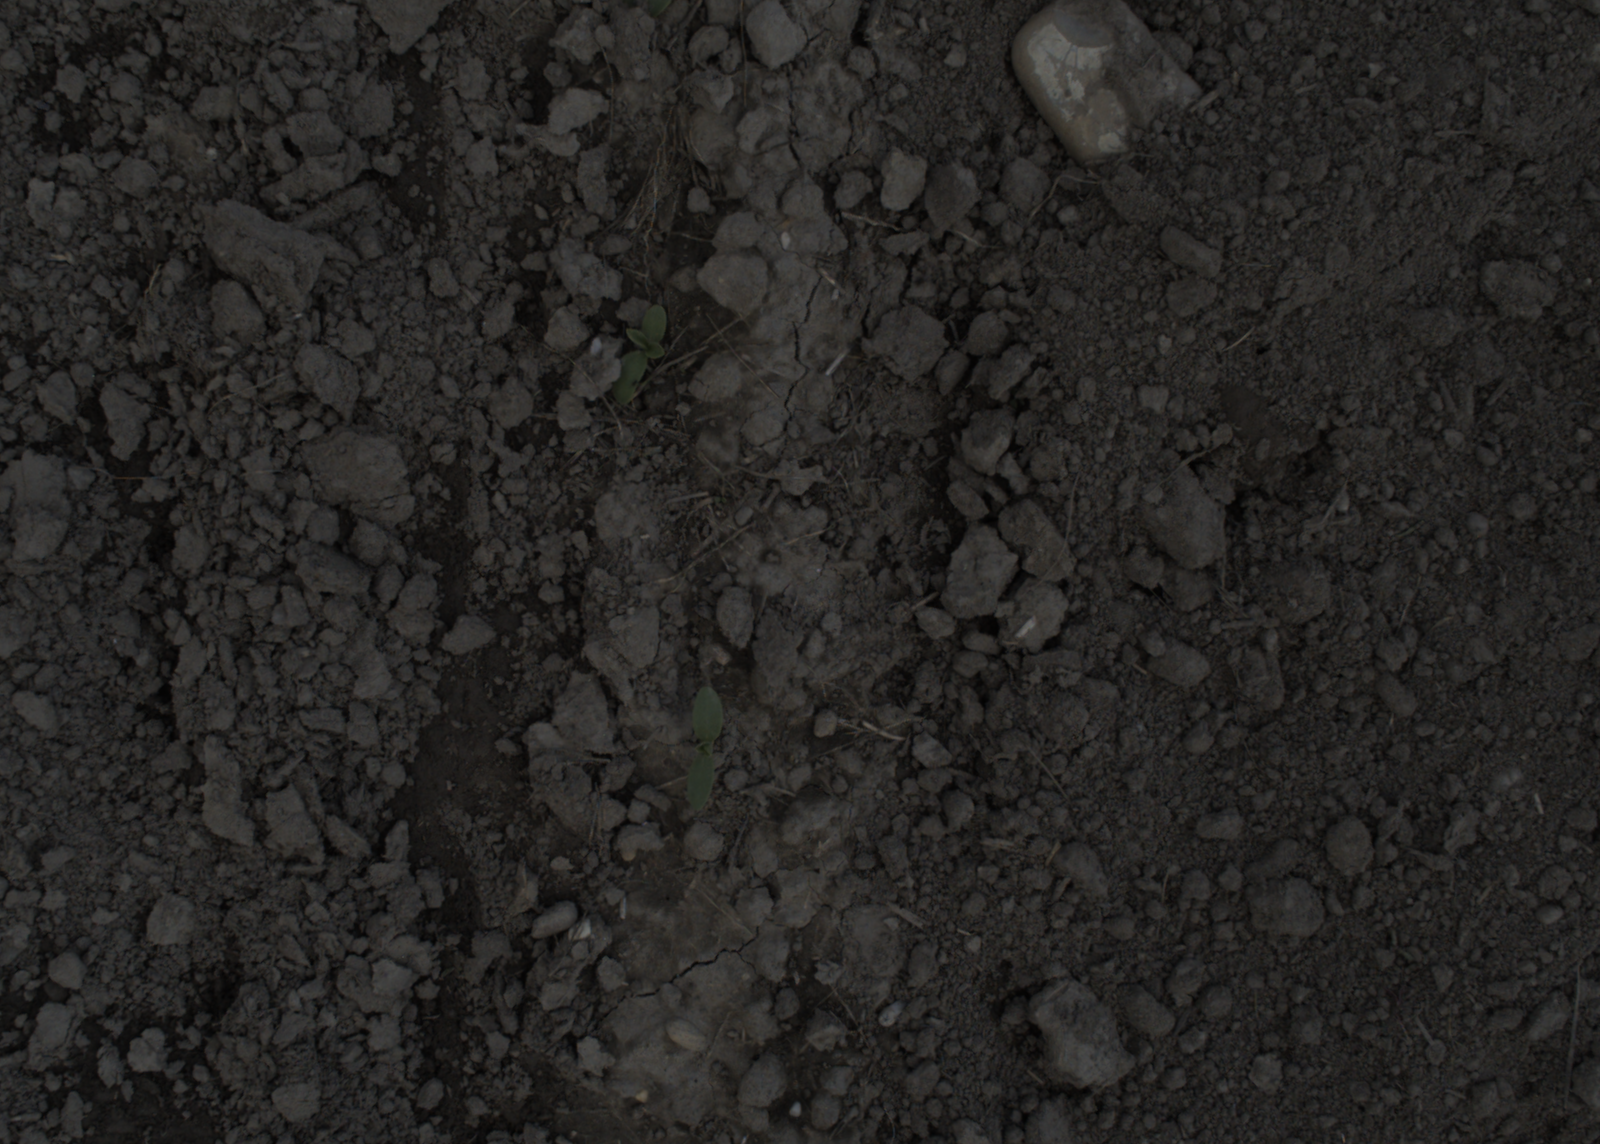
Capture date: 28.05.2021 10:32:13
Weather: mixed
Wind: medium
Seeding date: 27.04.2021
Plant canopy height (mm): 1018